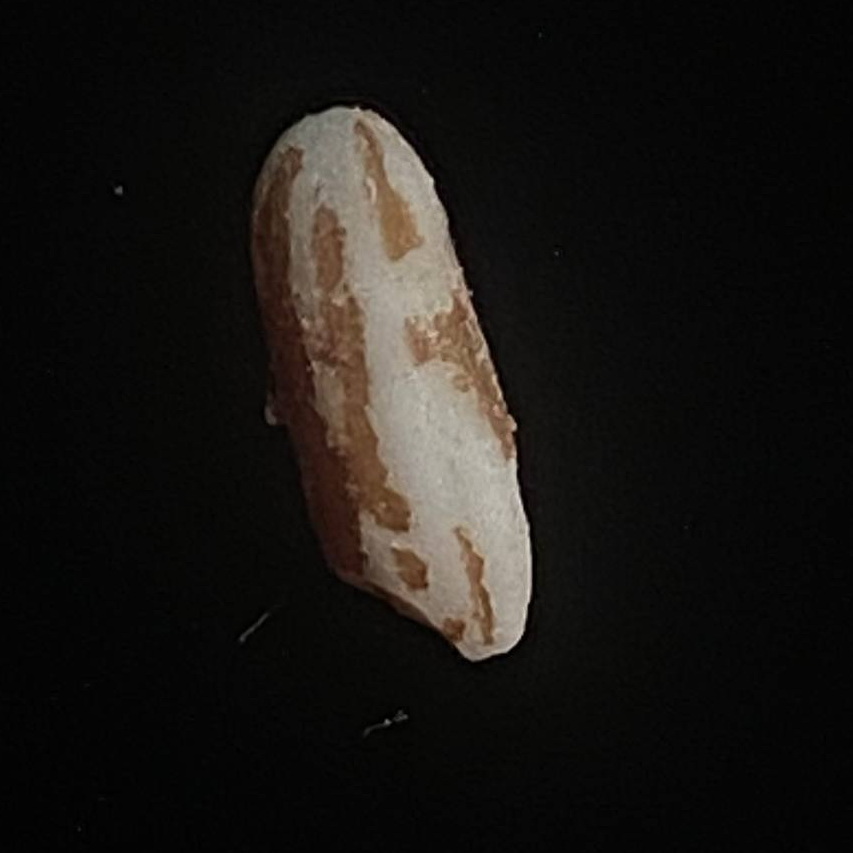
Rice variety: Lal_Binni